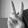
ASL letter: V